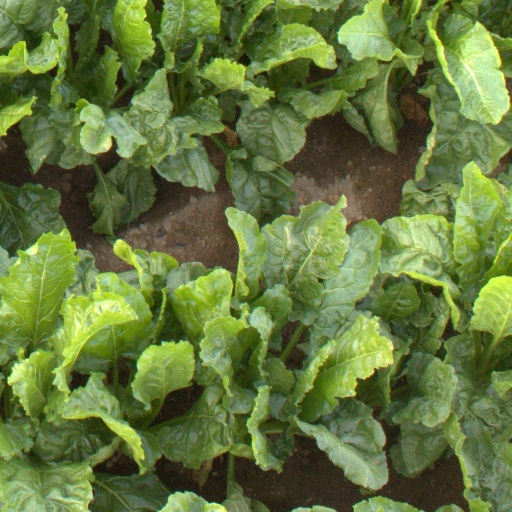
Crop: sugar beet